Lin Qi (politician)

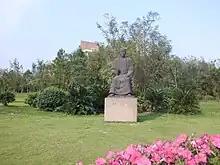
The statue of Lin Qi within the Zhejiang Sci-tech University campus

Lin Qi was the founder of modern higher and secondary education in Zhejiang. Qiushi Academy later became Zhejiang University, one of the most prestigious universities in China. The Sericultural Academy is now known as Zhejiang Sci-Tech University. Yangzheng College is the predecessor of both Hangzhou High School and Hangzhou No. 4 High School, which are among top high schools in Hangzhou.